City map

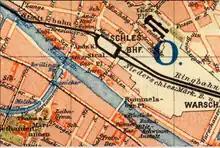
Detail from a city map of Berlin from 1895.

The scale of a city map is usually between 1:10,000 and 1:25,000. Densely settled downtown areas will sometimes be partly drawn in a larger scale, on a separate detail map.